Salisbury City F.C.

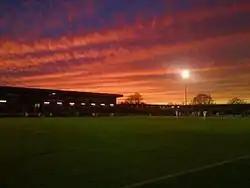
The Raymond McEnhill Stadium.

Darrell Clarke was given the job permanently on 4 August and Mikey Harris was made his assistant in time for the new season.